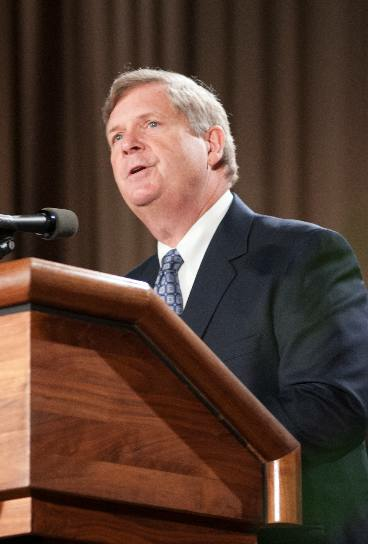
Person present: Yes